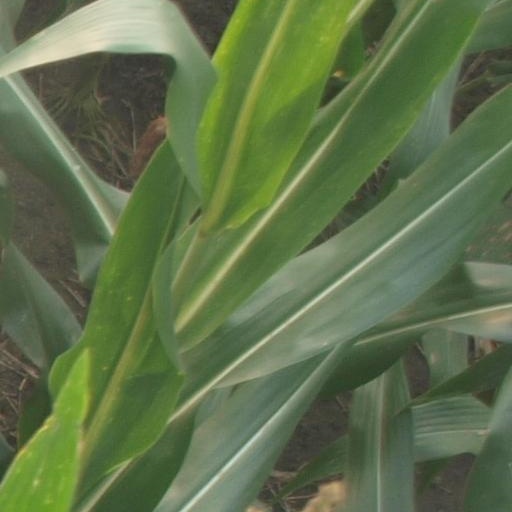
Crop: maize; corn